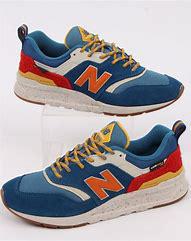
Brand: New
Model: Balance 997